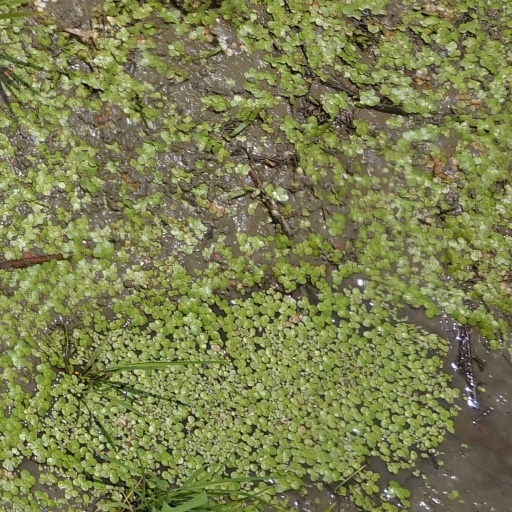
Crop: rice